Hardman Earle

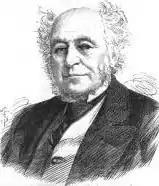
Sir Hardman Earle, 1st Baronet

Earle was best known as a railway investor and executive. He had previous been a canal shareholder, but sold up and bought shares in the planned Liverpool and Manchester Railway (L&MR), joining his relative Charles Lawrence on the board of directors. A family legend claimed that he made the investment after personally walking the entire route to assess its prospects. He subsequently promoted the Grand Junction Railway which amalgamated with the L&MR and the London to Birmingham line to become the London and North Western Railway (LNWR). He was a senior director there, but suffered defeat in his 1857 campaign to protect the position of his Grand Junction colleague Francis Trevithick. He was an active member of the North Union Railway board which also became part of the L&NWR. He remained an active member of the LNWR board of directors until his death, when he was thought to be the oldest such official in the UK.